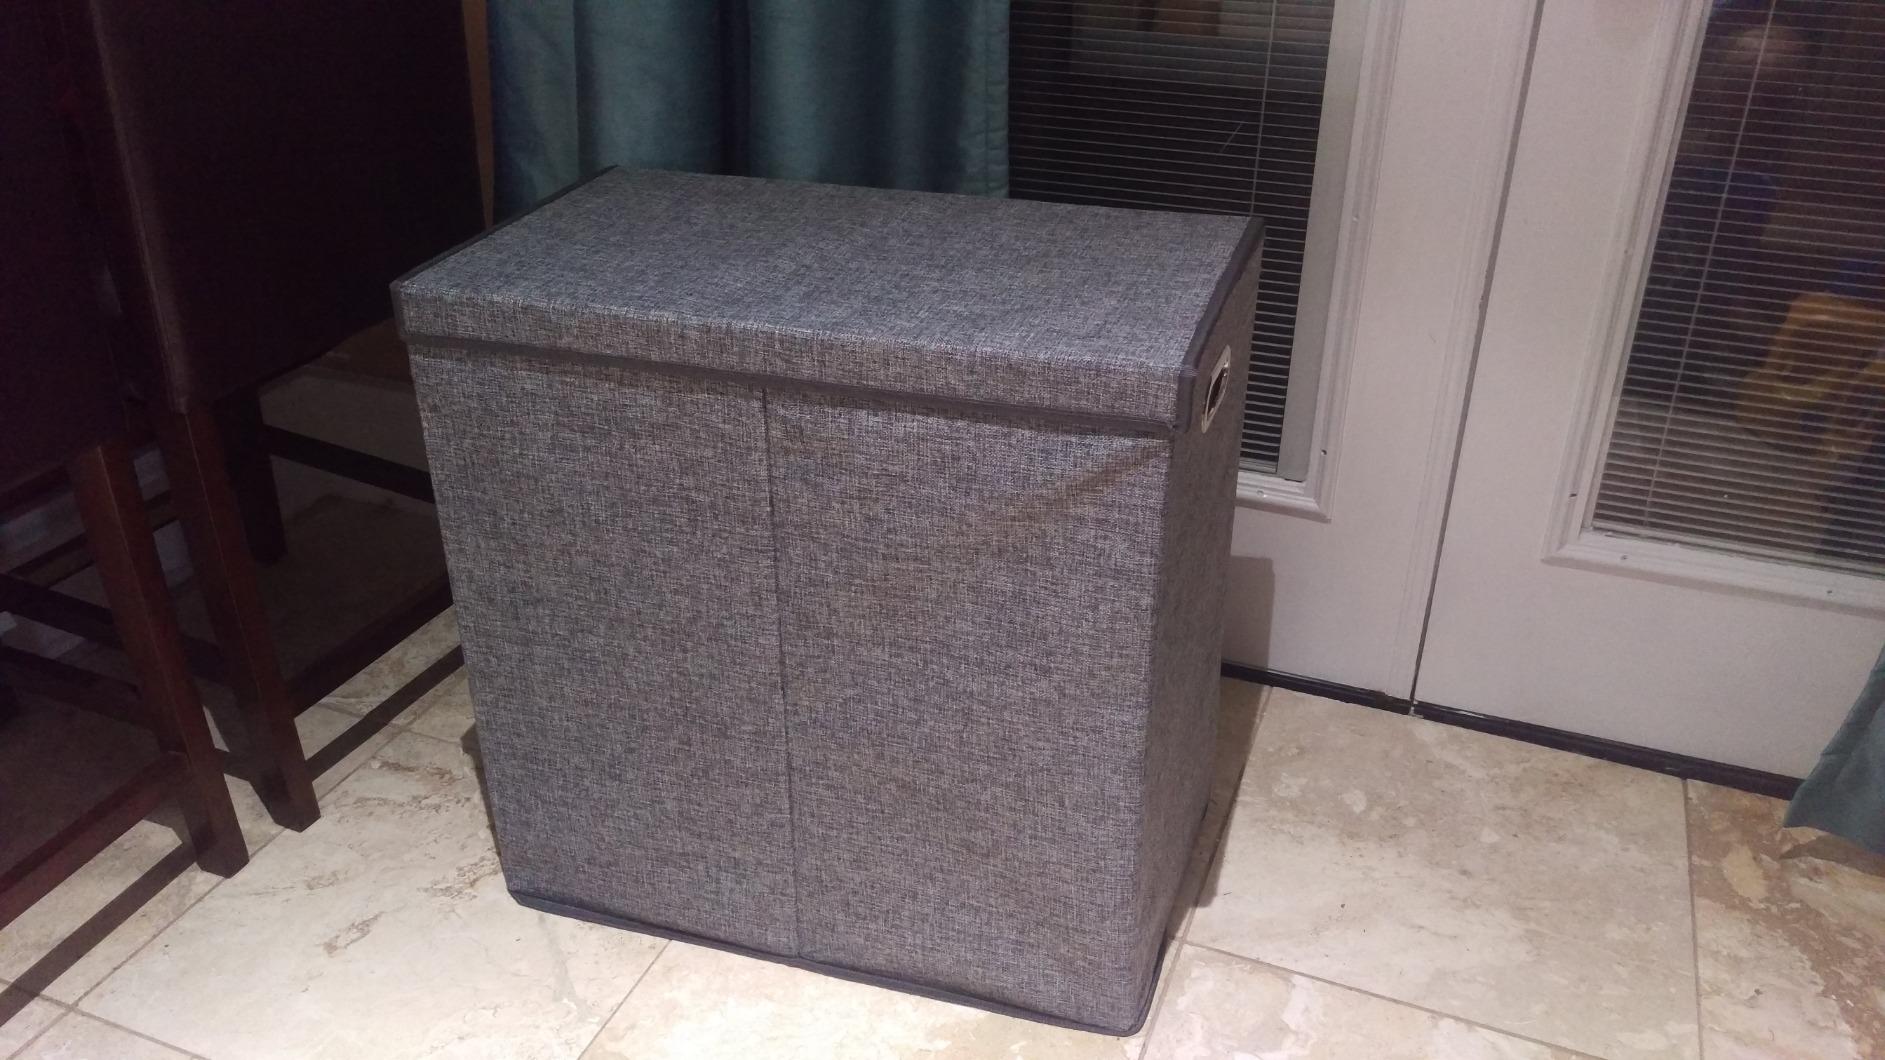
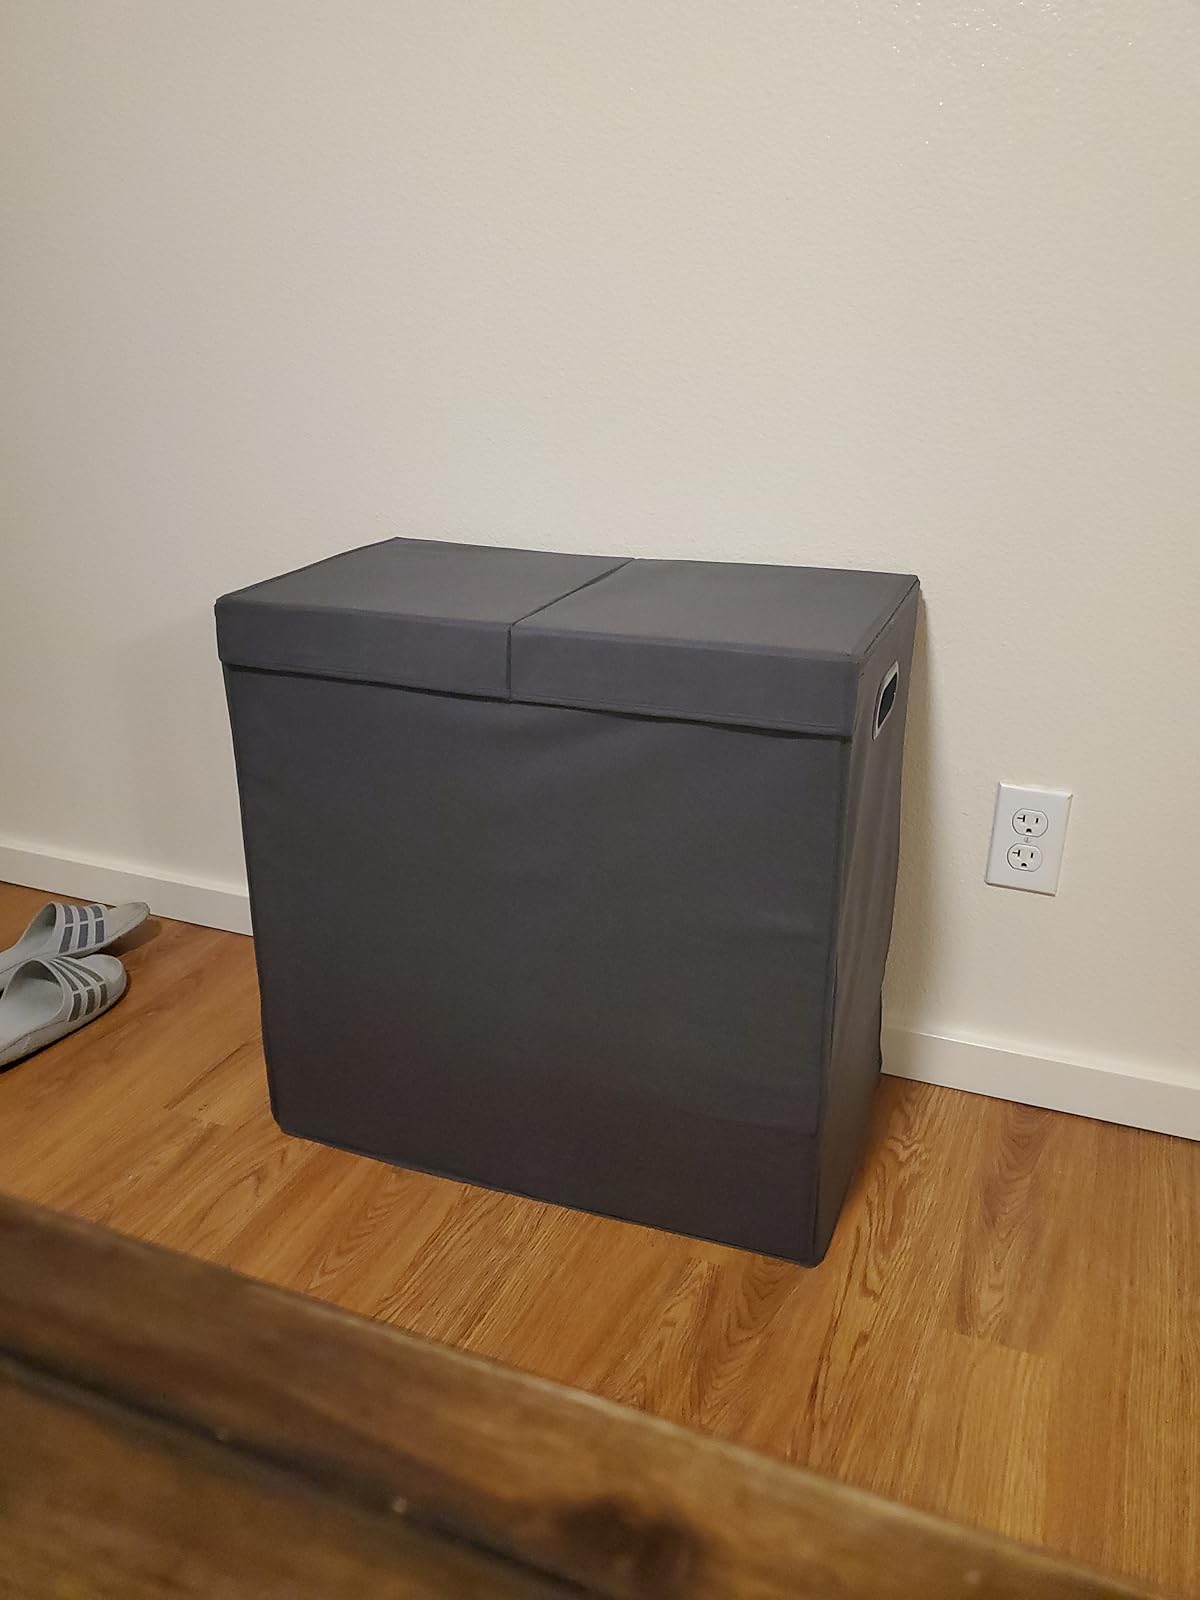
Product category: items_hamper
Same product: yes